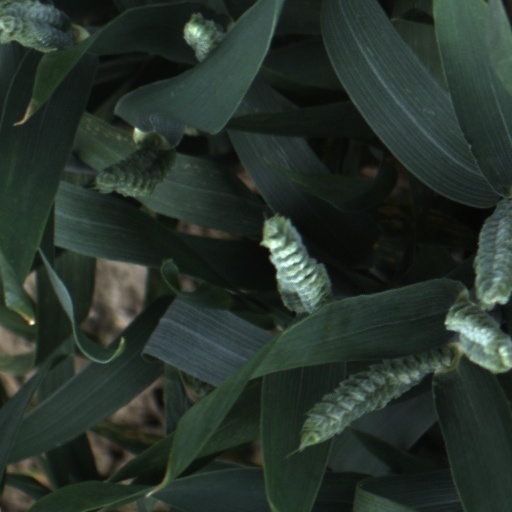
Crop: wheat